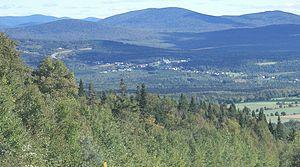
Village de Notre-Dame des Bois Vue du chemin du Mont Megantic
La route des Sommets est une route touristique de la région touristique des Cantons-de-l'Est au Québec. Les paysages de cette région se démarquent avec ses hautes chaînes de montagnes et les lacs qui les entourent. La route des sommets est aménagée sur 157 kilomètres et traverse 15 communautés. Son altitude peut varier entre 800 mètres et 1 200 mètres.
Notre-Dame-des-Bois est une municipalité du Québec située dans la MRC du Granit en Estrie.